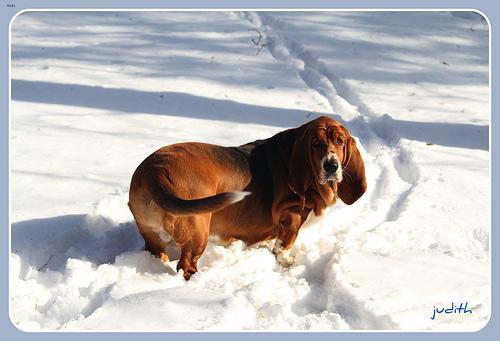
basset hound